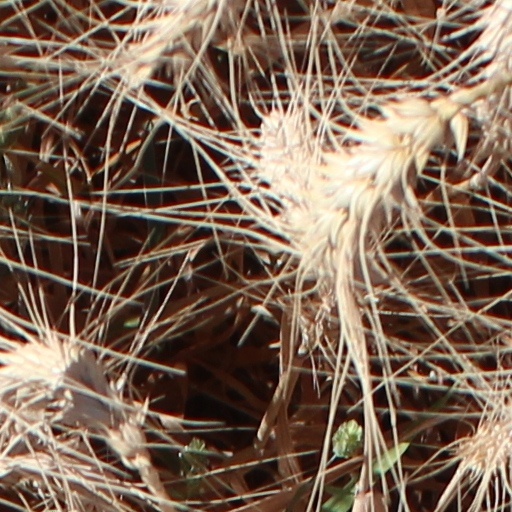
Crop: wheat